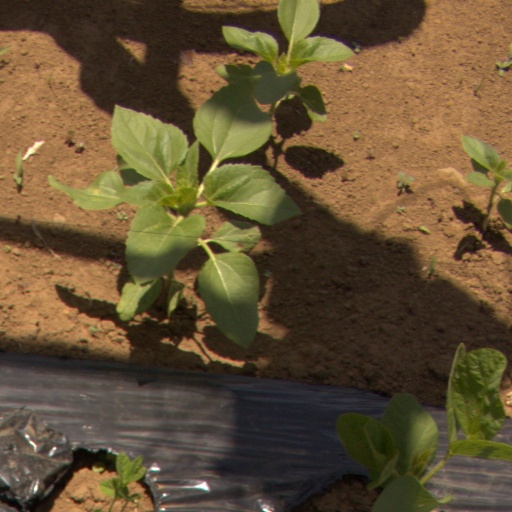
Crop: Jerusalem artichoke